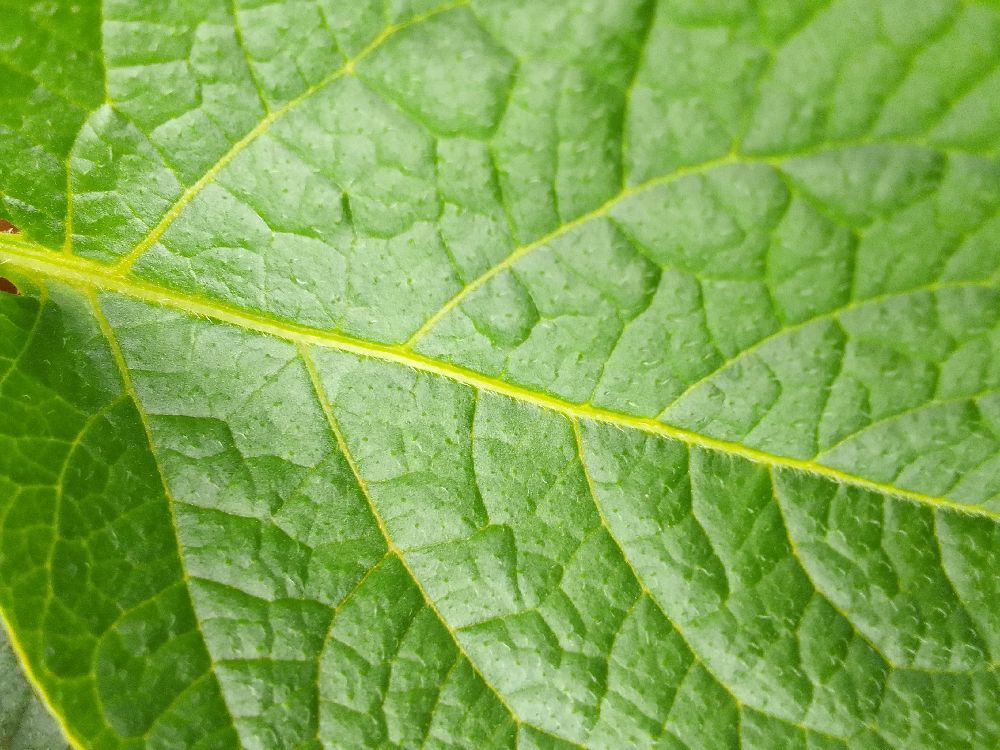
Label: Healthy